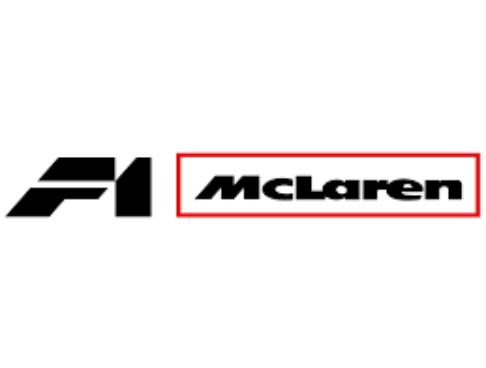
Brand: mclaren
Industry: Transportation